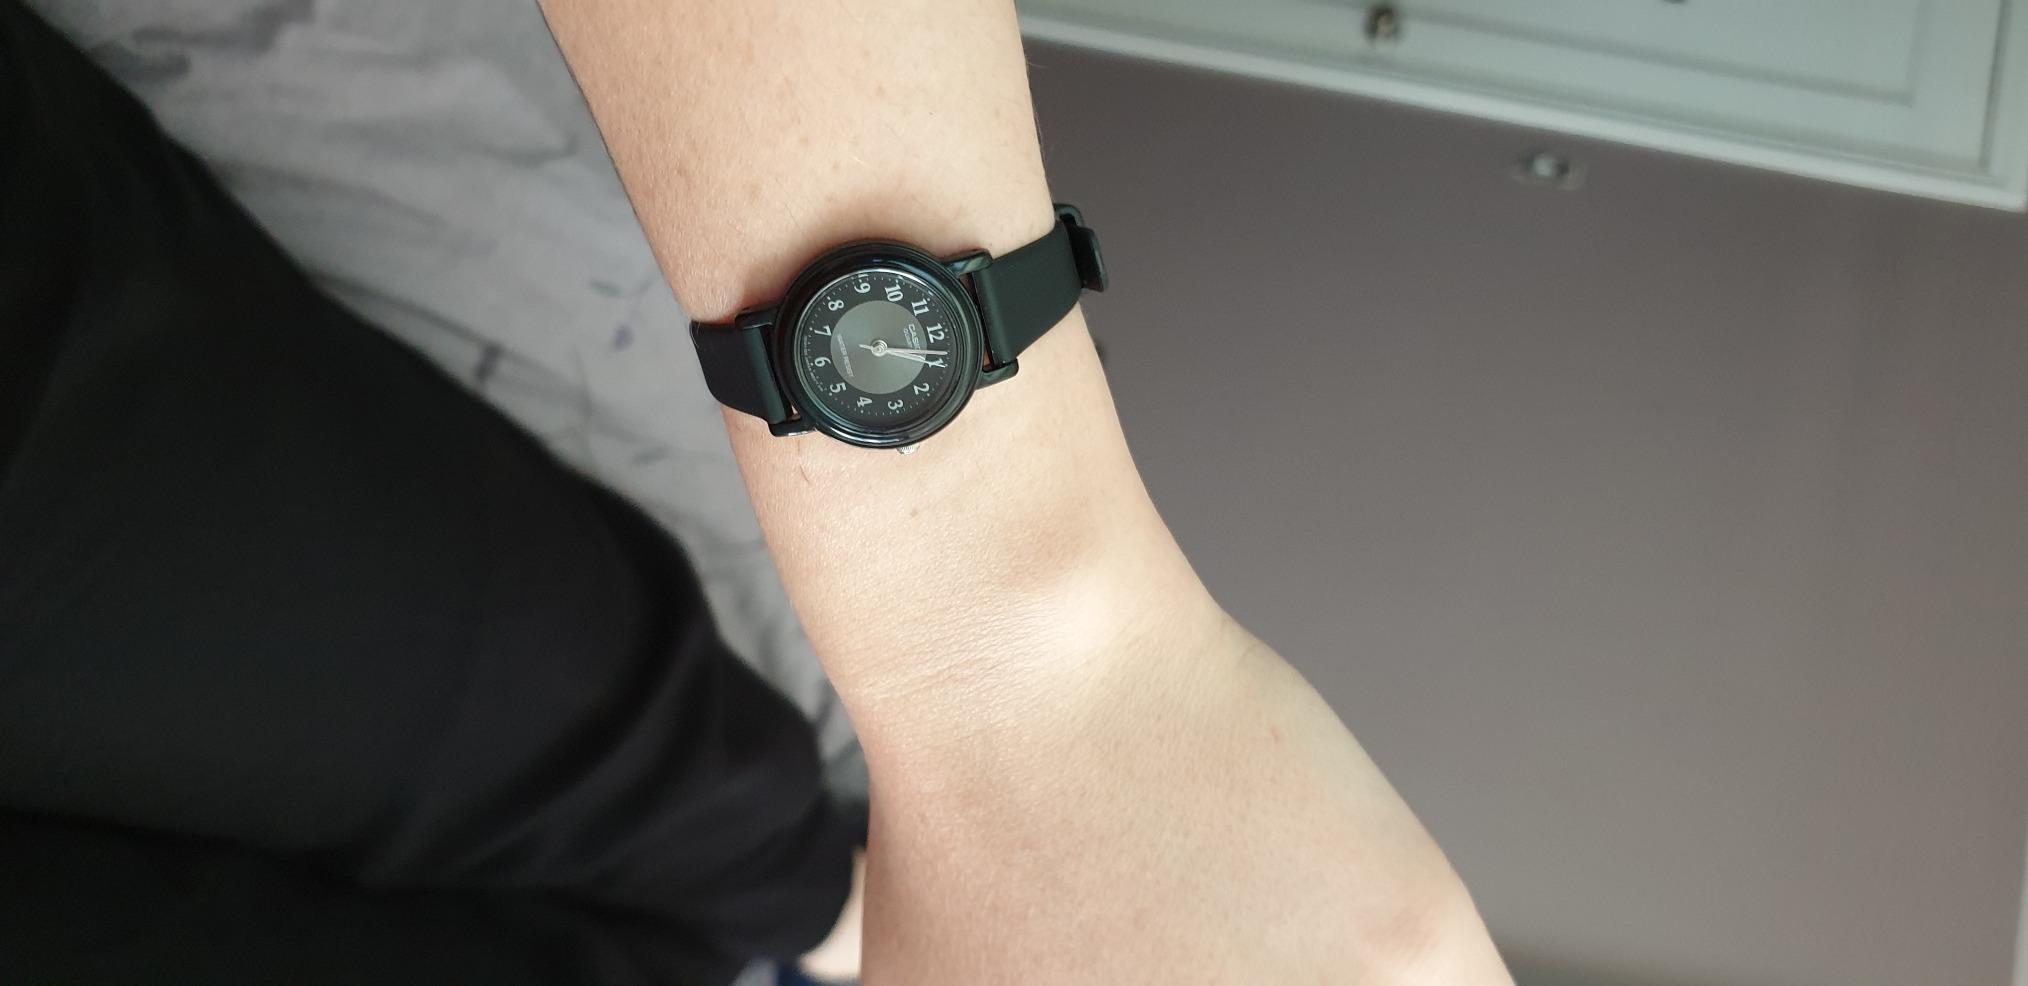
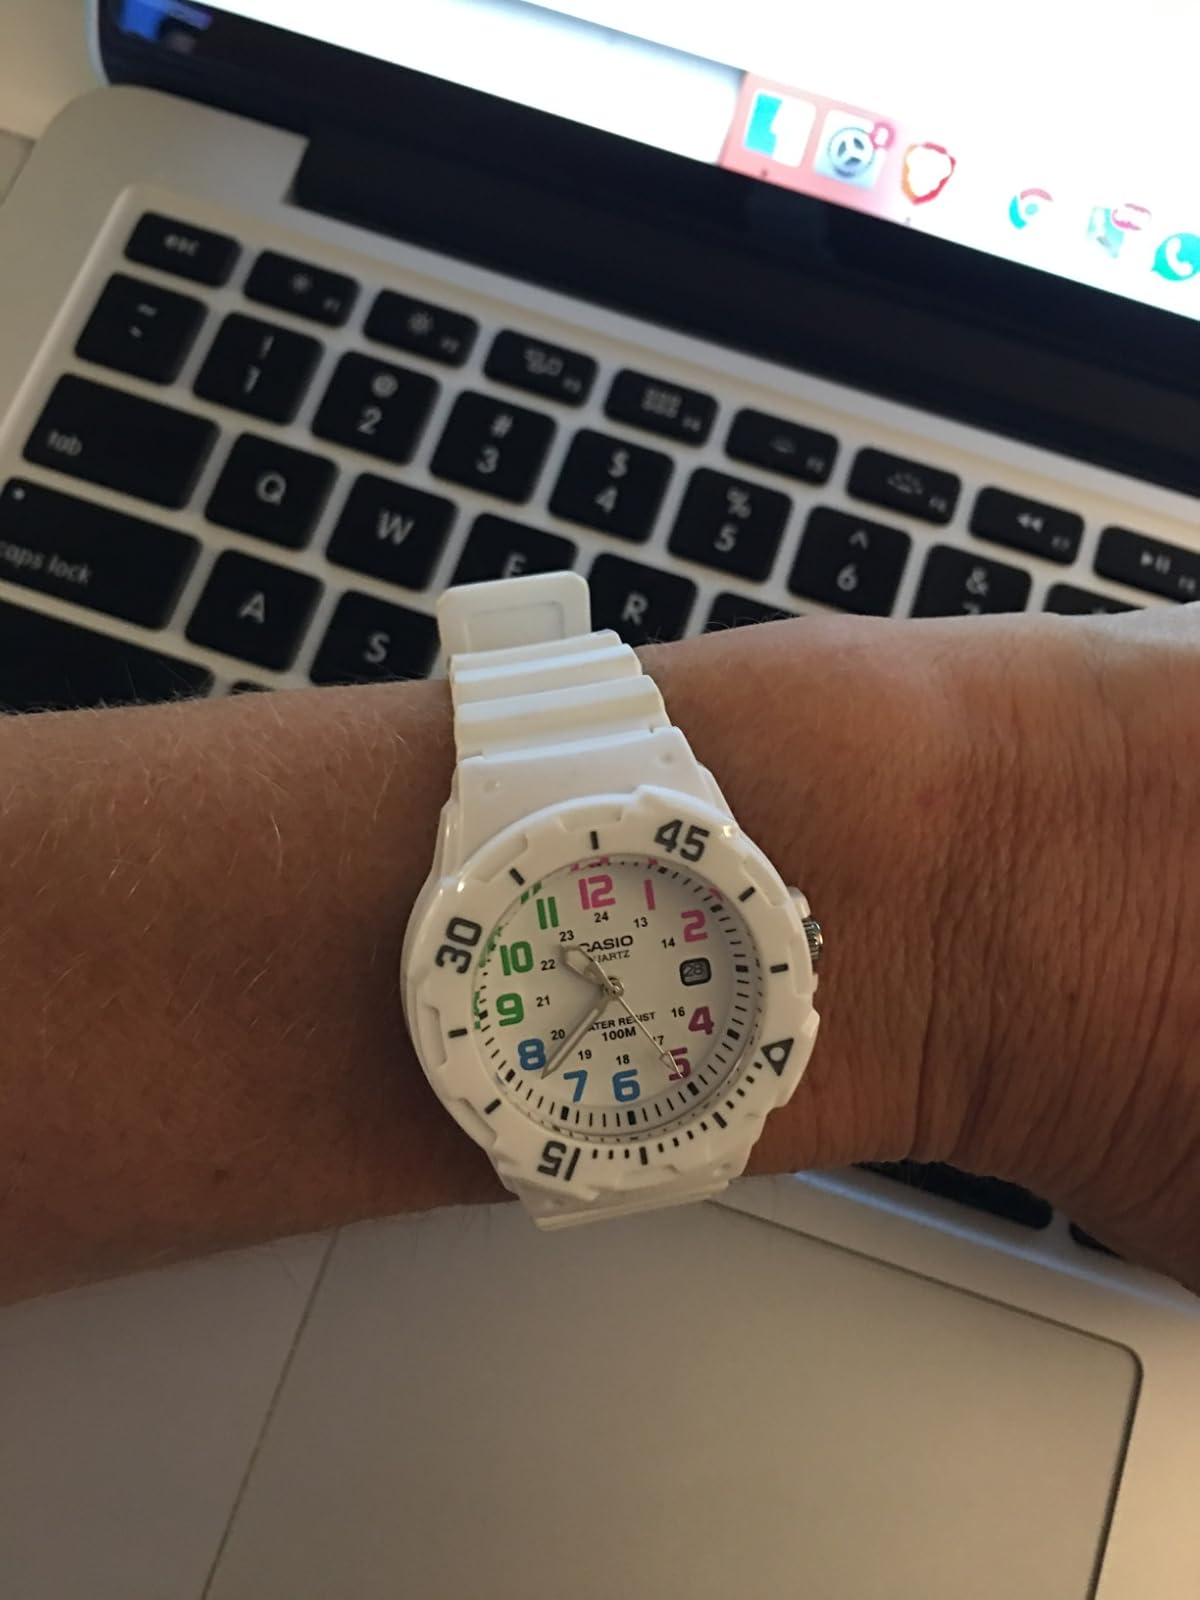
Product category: accessories_watch
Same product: no